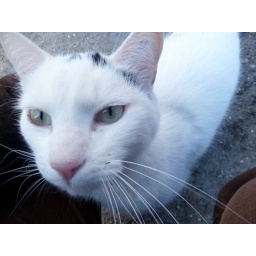
She's so cuddly with humans though. My clothes were covered in white fur in no time!